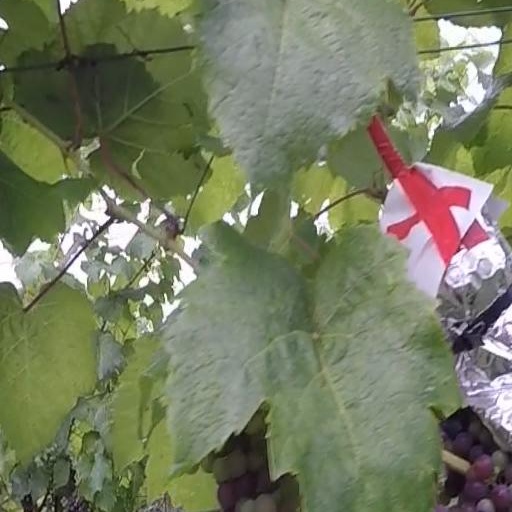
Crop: grape